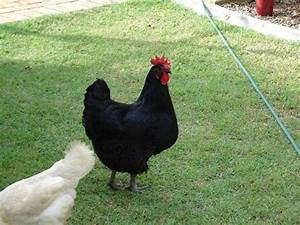
Label: gallina